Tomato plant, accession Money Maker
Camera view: horizontal (90 deg, fisheye); turntable rotation: 270 degrees
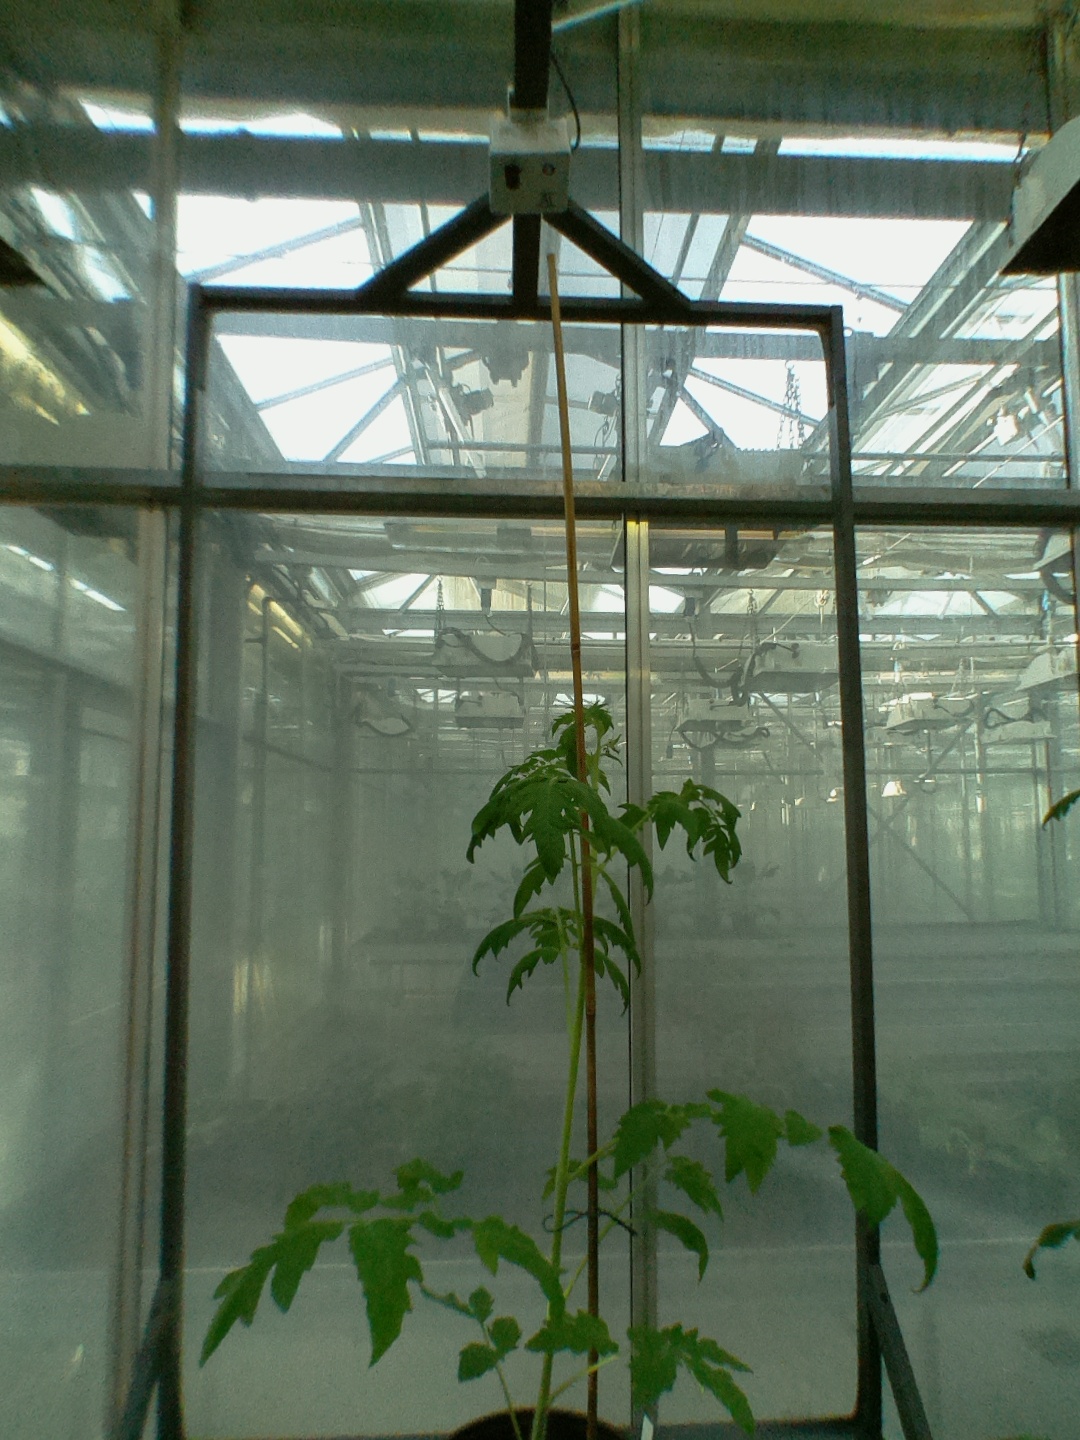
BBCH growth stage 16: 12 of true leaves visible